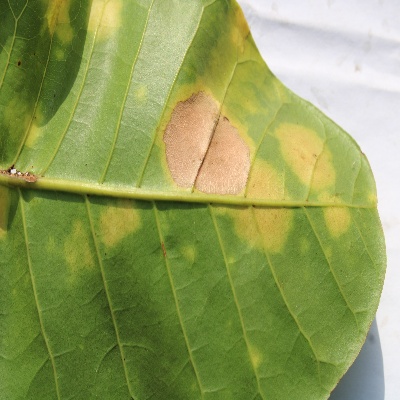
Crop: Cashew
Condition: anthracnose